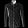
Label: Shirt